Thubten Zopa Rinpoche

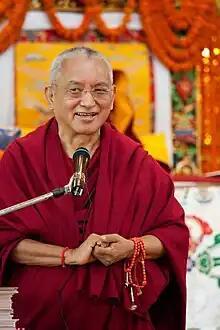
Thubten Zopa Rinpoche in 2008

Thubten Zopa Rinpoche (born Dawa Chötar, 3 December 1945 – 13 April 2023) was a Tibetan Buddhist lama in the Gelug school. He is known for founding the Foundation for the Preservation of the Mahayana Tradition and Maitripa College in Portland, Oregon.